Atahualpa Yupanqui

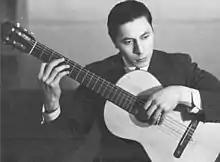
Yupanqui in 1935

Atahualpa Yupanqui (born Héctor Roberto Chavero Aramburu; 31 January 1908 – 23 May 1992) was an Argentine-Spanish singer, songwriter, guitarist, and writer. He is considered one of the most important Argentine folk musicians of the 20th century.